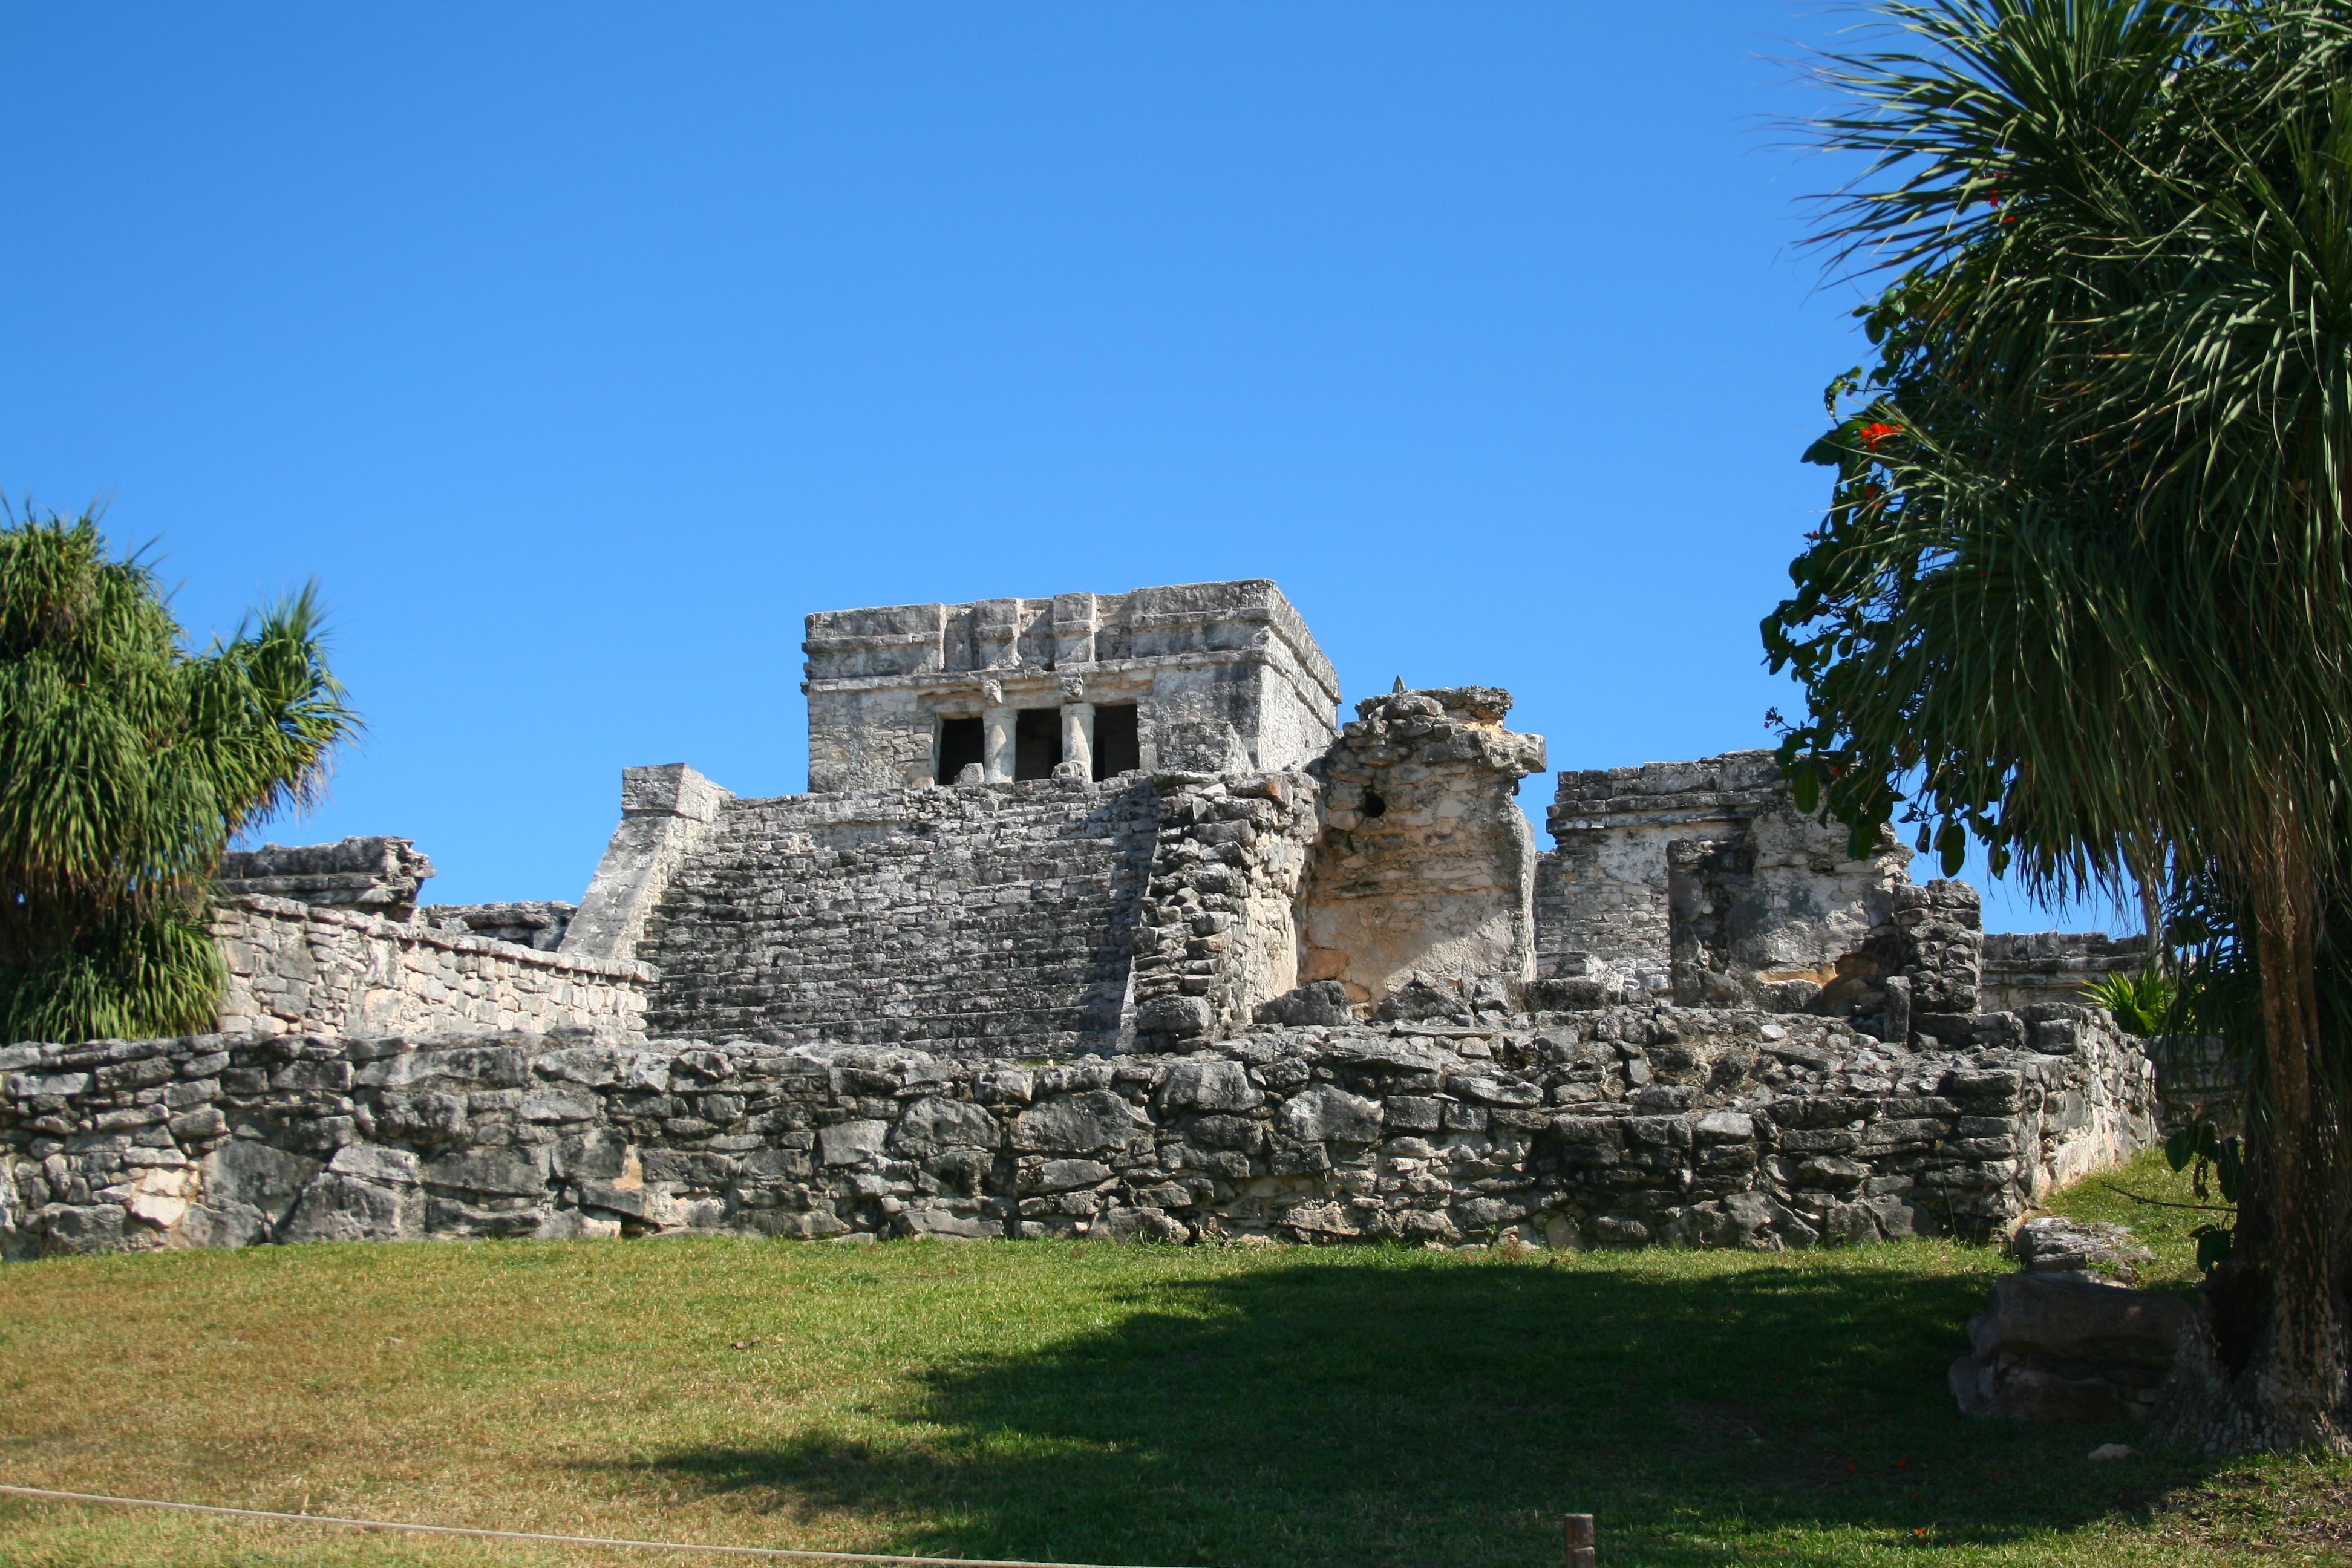
architecture, building, vacation, village, holiday, castle, peninsula, fortification, old building, blue sky, mexico, ruins, monastery, history, estate, maya, yucatan, partly cloudy, archaeological site, central america, chichen itza, sun temple, historic site, ancient history, mayan culture, maya civilization, significantly